Wei Qing

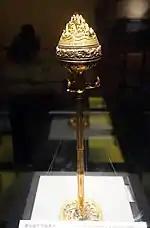
A gold-plated hill censer in Shaanxi History Museum. The inscriptions on it suggest that it was collected by Emperor Wu, later was bestowed to Wei Qing's wife, Eldest Princess Yangxin.

Legend says that Wei Qing once followed his master on a visit to Ganquan Palace (甘泉宮) and encountered a cangued prisoner, who foretold that it would be Wei Qing's fate to achieve nobility and marquisate, a prediction Wei Qing simply dismissed as a joke, citing that not getting caned would be fortunate enough for someone living the life of a serf.